Warrior-class strike craft

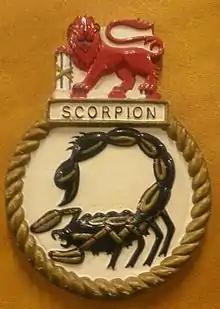
SAS "Scorpion" crest

The flotilla was formed into two squadrons in 1985, with four ships being in service at one time in Squadron 1 and two in service with Squadron 2, which was based in Simon's Town.